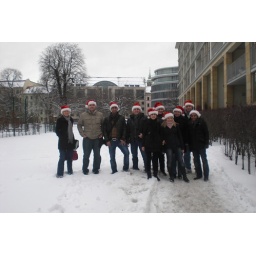
Our team in front of our office building on Monbijouplatz, in the center of Berlin.